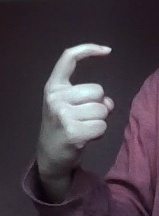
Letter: ra